Basketball Africa League

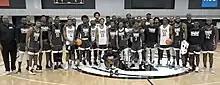
Players in Brooklyn, New York during the first-ever BAL Combine in 2020

Solo Diabate and Michael Fakuade have won two BAL championships, and are the only players to have won multiple titles. Chris Crawford is the all-time scoring leader of the league, having scored 341 points in three seasons.